Tourism in Italy

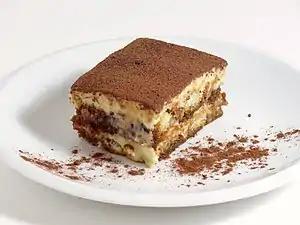
"Tiramisu"

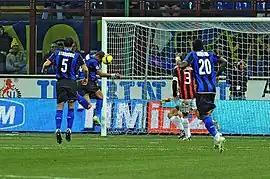
Derby della Madonnina (15 February 2009)

There are numerous pilgrimage destinations in Italy, first of all Rome, the residence of the Pope (who is its bishop) and the seat of the Catholic Church. The city is a pilgrimage destination especially during the main events of Catholic religious life, especially during the Jubilees. Although his figure is not officially recognized by the faithful of other Christian denominations, the presence of the Pope in Rome also attracts others and is an important figure within the Christian creed.